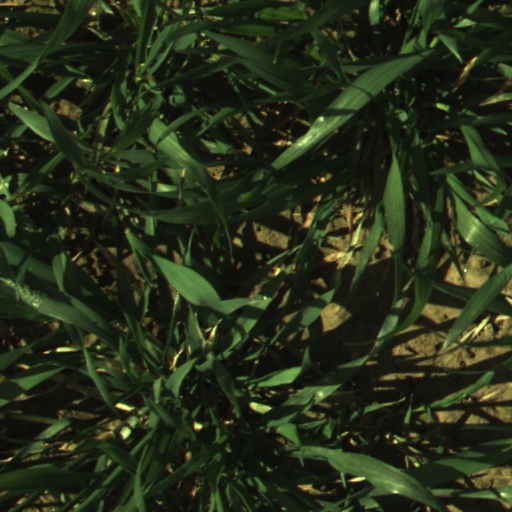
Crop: wheat